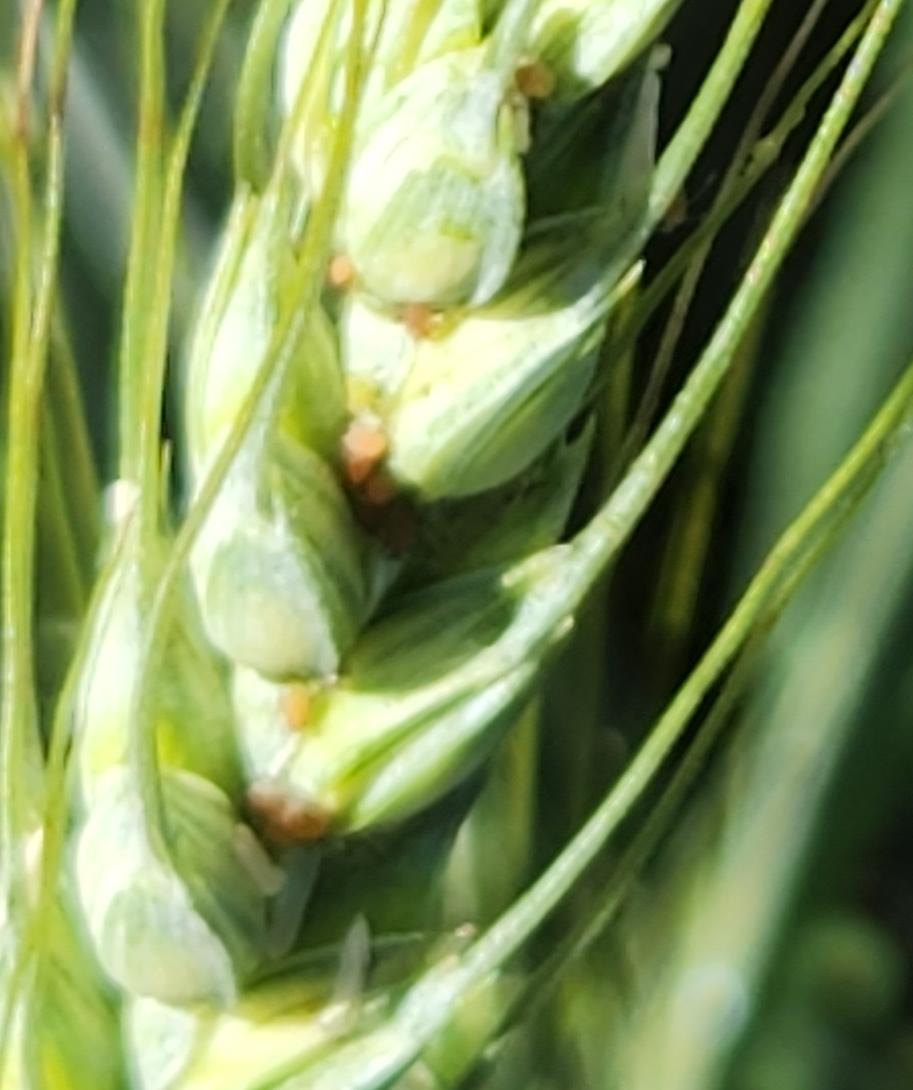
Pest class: english_grain_aphid